Babe, I Love You

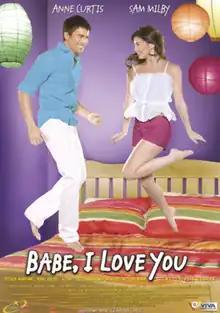
Theatrical film poster

Babe, I Love You is a 2010 Filipino romantic comedy film directed by Mae Cruz-Alviar and starring Anne Curtis and Sam Milby. It was produced by Viva Films and ABS-CBN Film Productions. This was Curtis' fourth movie after "Wag Kang Lilingon" (2006), "Ang Cute ng Ina Mo!" (2007) and "When Love Begins" (2008).